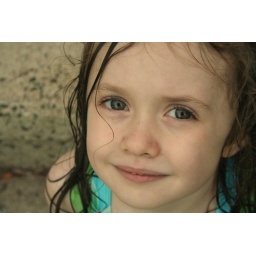
You can see me and the blue sky reflected in her eyes.